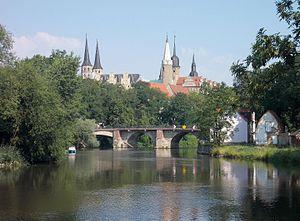
Mersebourg est une ville allemande située sur la Saale dans le sud du Land de Saxe-Anhalt. C'est le chef-lieu de l'arrondissement de Saale. La ville remplit des fonctions essentielles en tant qu'un centre moyen au sein de la région métropolitaine d'Allemagne centrale s'étendant entre les grandes villes de Leipzig et Halle.